Betten

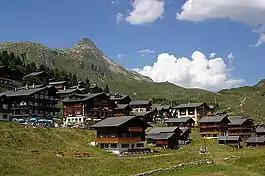
Bettmeralp village

Betten had a population (as of 2011) of 420. , 7.6% of the population are resident foreign nationals. Over the last 10 years (2000–2010 ) the population has changed at a rate of -11.6%. It has changed at a rate of -16.6% due to migration and at a rate of -2% due to births and deaths.